Salford Hundred

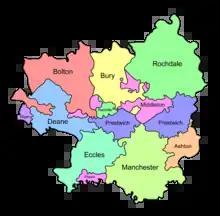
Salfordshire encompassed several parishes

The area it occupied, , corresponds loosely to the modern metropolitan county of Greater Manchester, though excludes those parts from the historic county boundaries of Cheshire, as well as most of that that forms the modern Metropolitan Borough of Wigan. Its area also extended into territory north of what is now Greater Manchester, including parts of Rossendale and Todmorden.